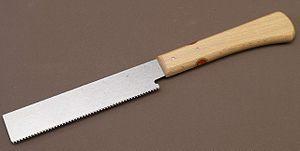
La scie japonaise est un outil composé d'une lame à dents et d'un manche. Elle a la particularité d'être tirée pour couper contrairement à la scie égoïne utilisée en Occident.